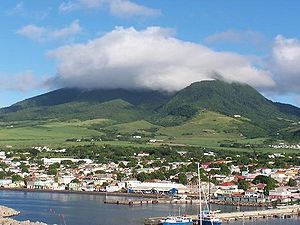
Basseterre
Basseterre er hovedstaden på Saint Kitts og Nevis i de Små Antiller. Basseterre ligger på sydkysten af øen Saint Kitts og har 13.220 indbyggere. Det betyder at næsten halvdelen af landets befolkning bor i hovedstaden. Byen er landets handelscentrum. Den har nogle raffinaderier for sukker.